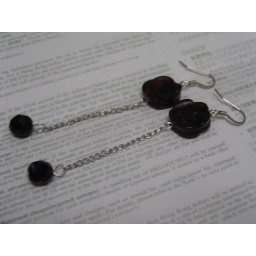
Hook earrings with garnet glass roses and matching Czech crystal rounds dangling from chain below